The Office (American TV series)

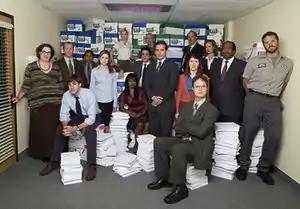
"The Office" starring cast at the beginning of the third season. Characters, from left to right: Phyllis Lapin-Vance, Toby Flenderson, Jim Halpert (seated), Oscar Martinez, Pam Beesly, Angela Martin, Kelly Kapoor (seated), Ryan Howard, Creed Bratton, Michael Scott, Meredith Palmer, Kevin Malone, Dwight Schrute (seated), Jan Levinson, Stanley Hudson, and Roy Anderson

Many of its characters are based on characters in the original British series. While these characters generally have the same attitudes and perceptions as their British counterparts, the roles were modified to fit the American show. The show is known for its relatively large cast, and many of its actors and actresses are known particularly for their improvisational work.